Panzer-Jagd

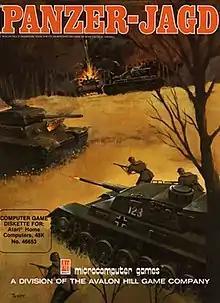

Panzer-Jagd is computer wargame published in 1983 by The Avalon Hill Game Company for the Atari 8-bit computers and Commodore 64.